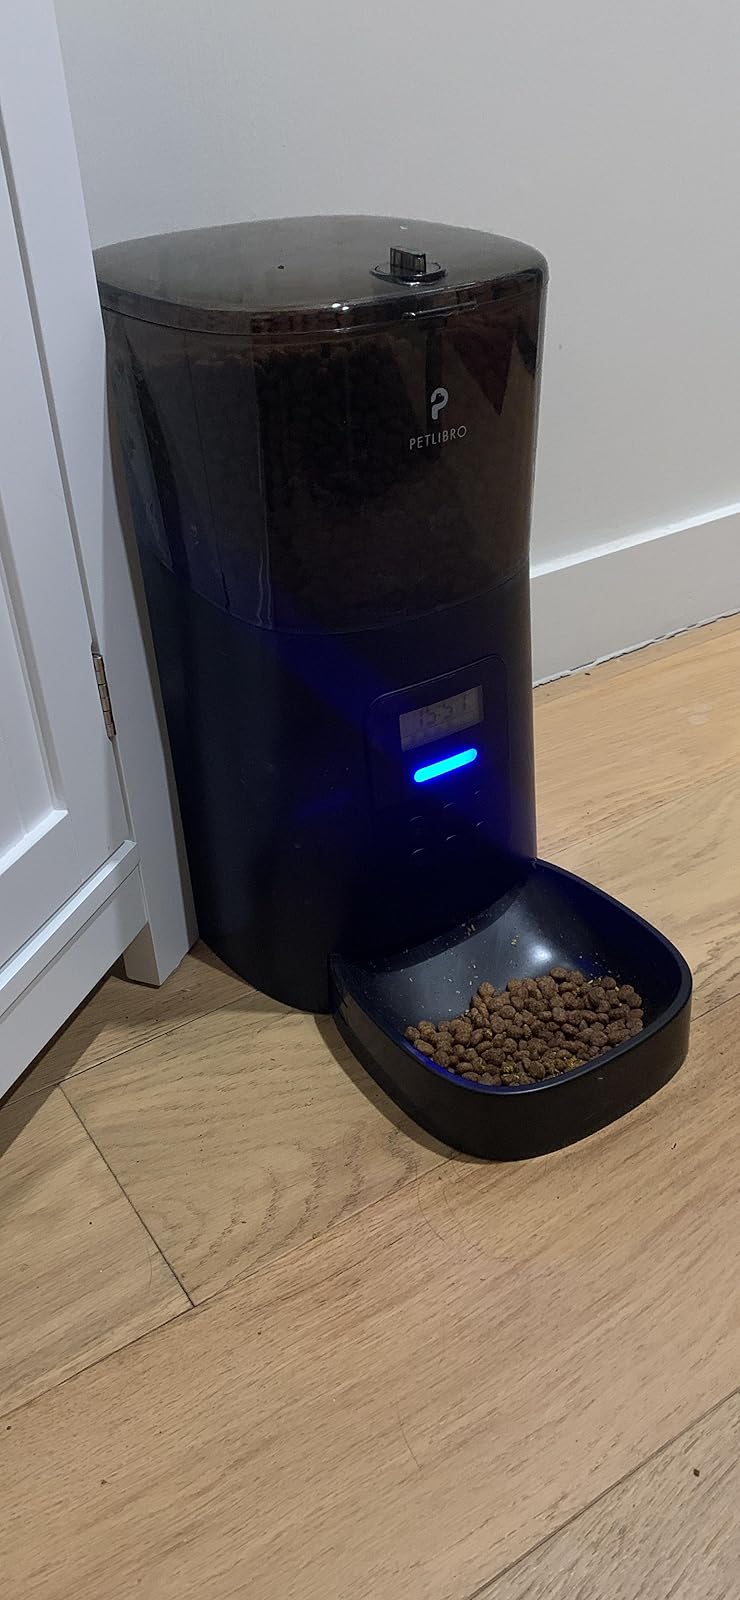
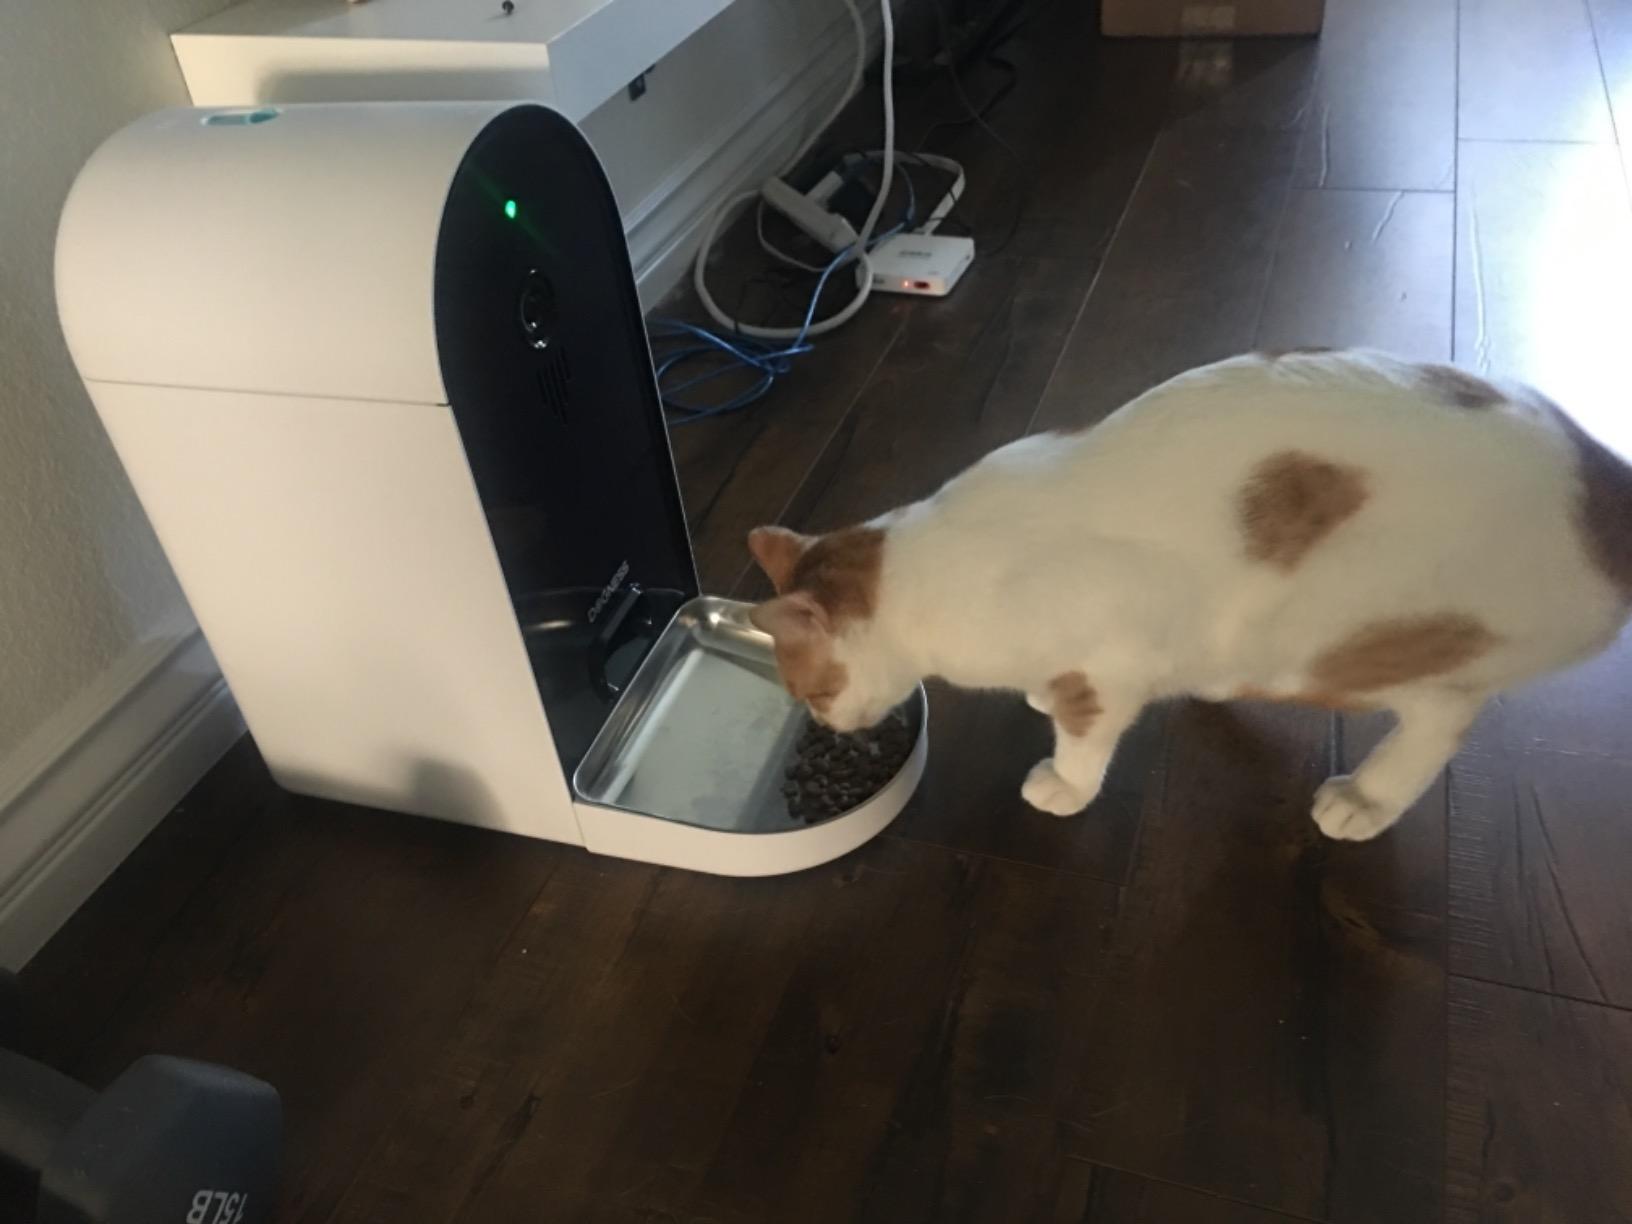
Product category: items_feeder
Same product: no